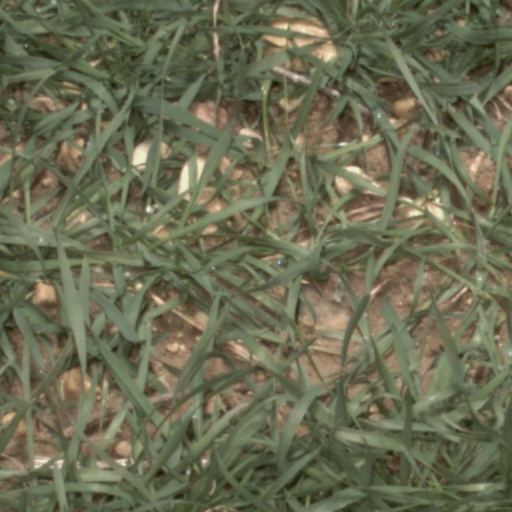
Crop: wheat